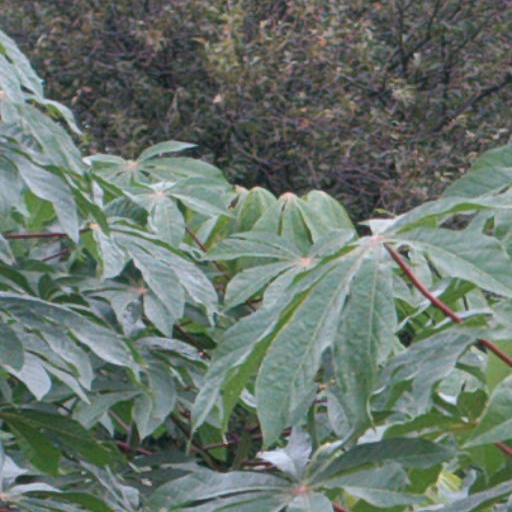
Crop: cassava